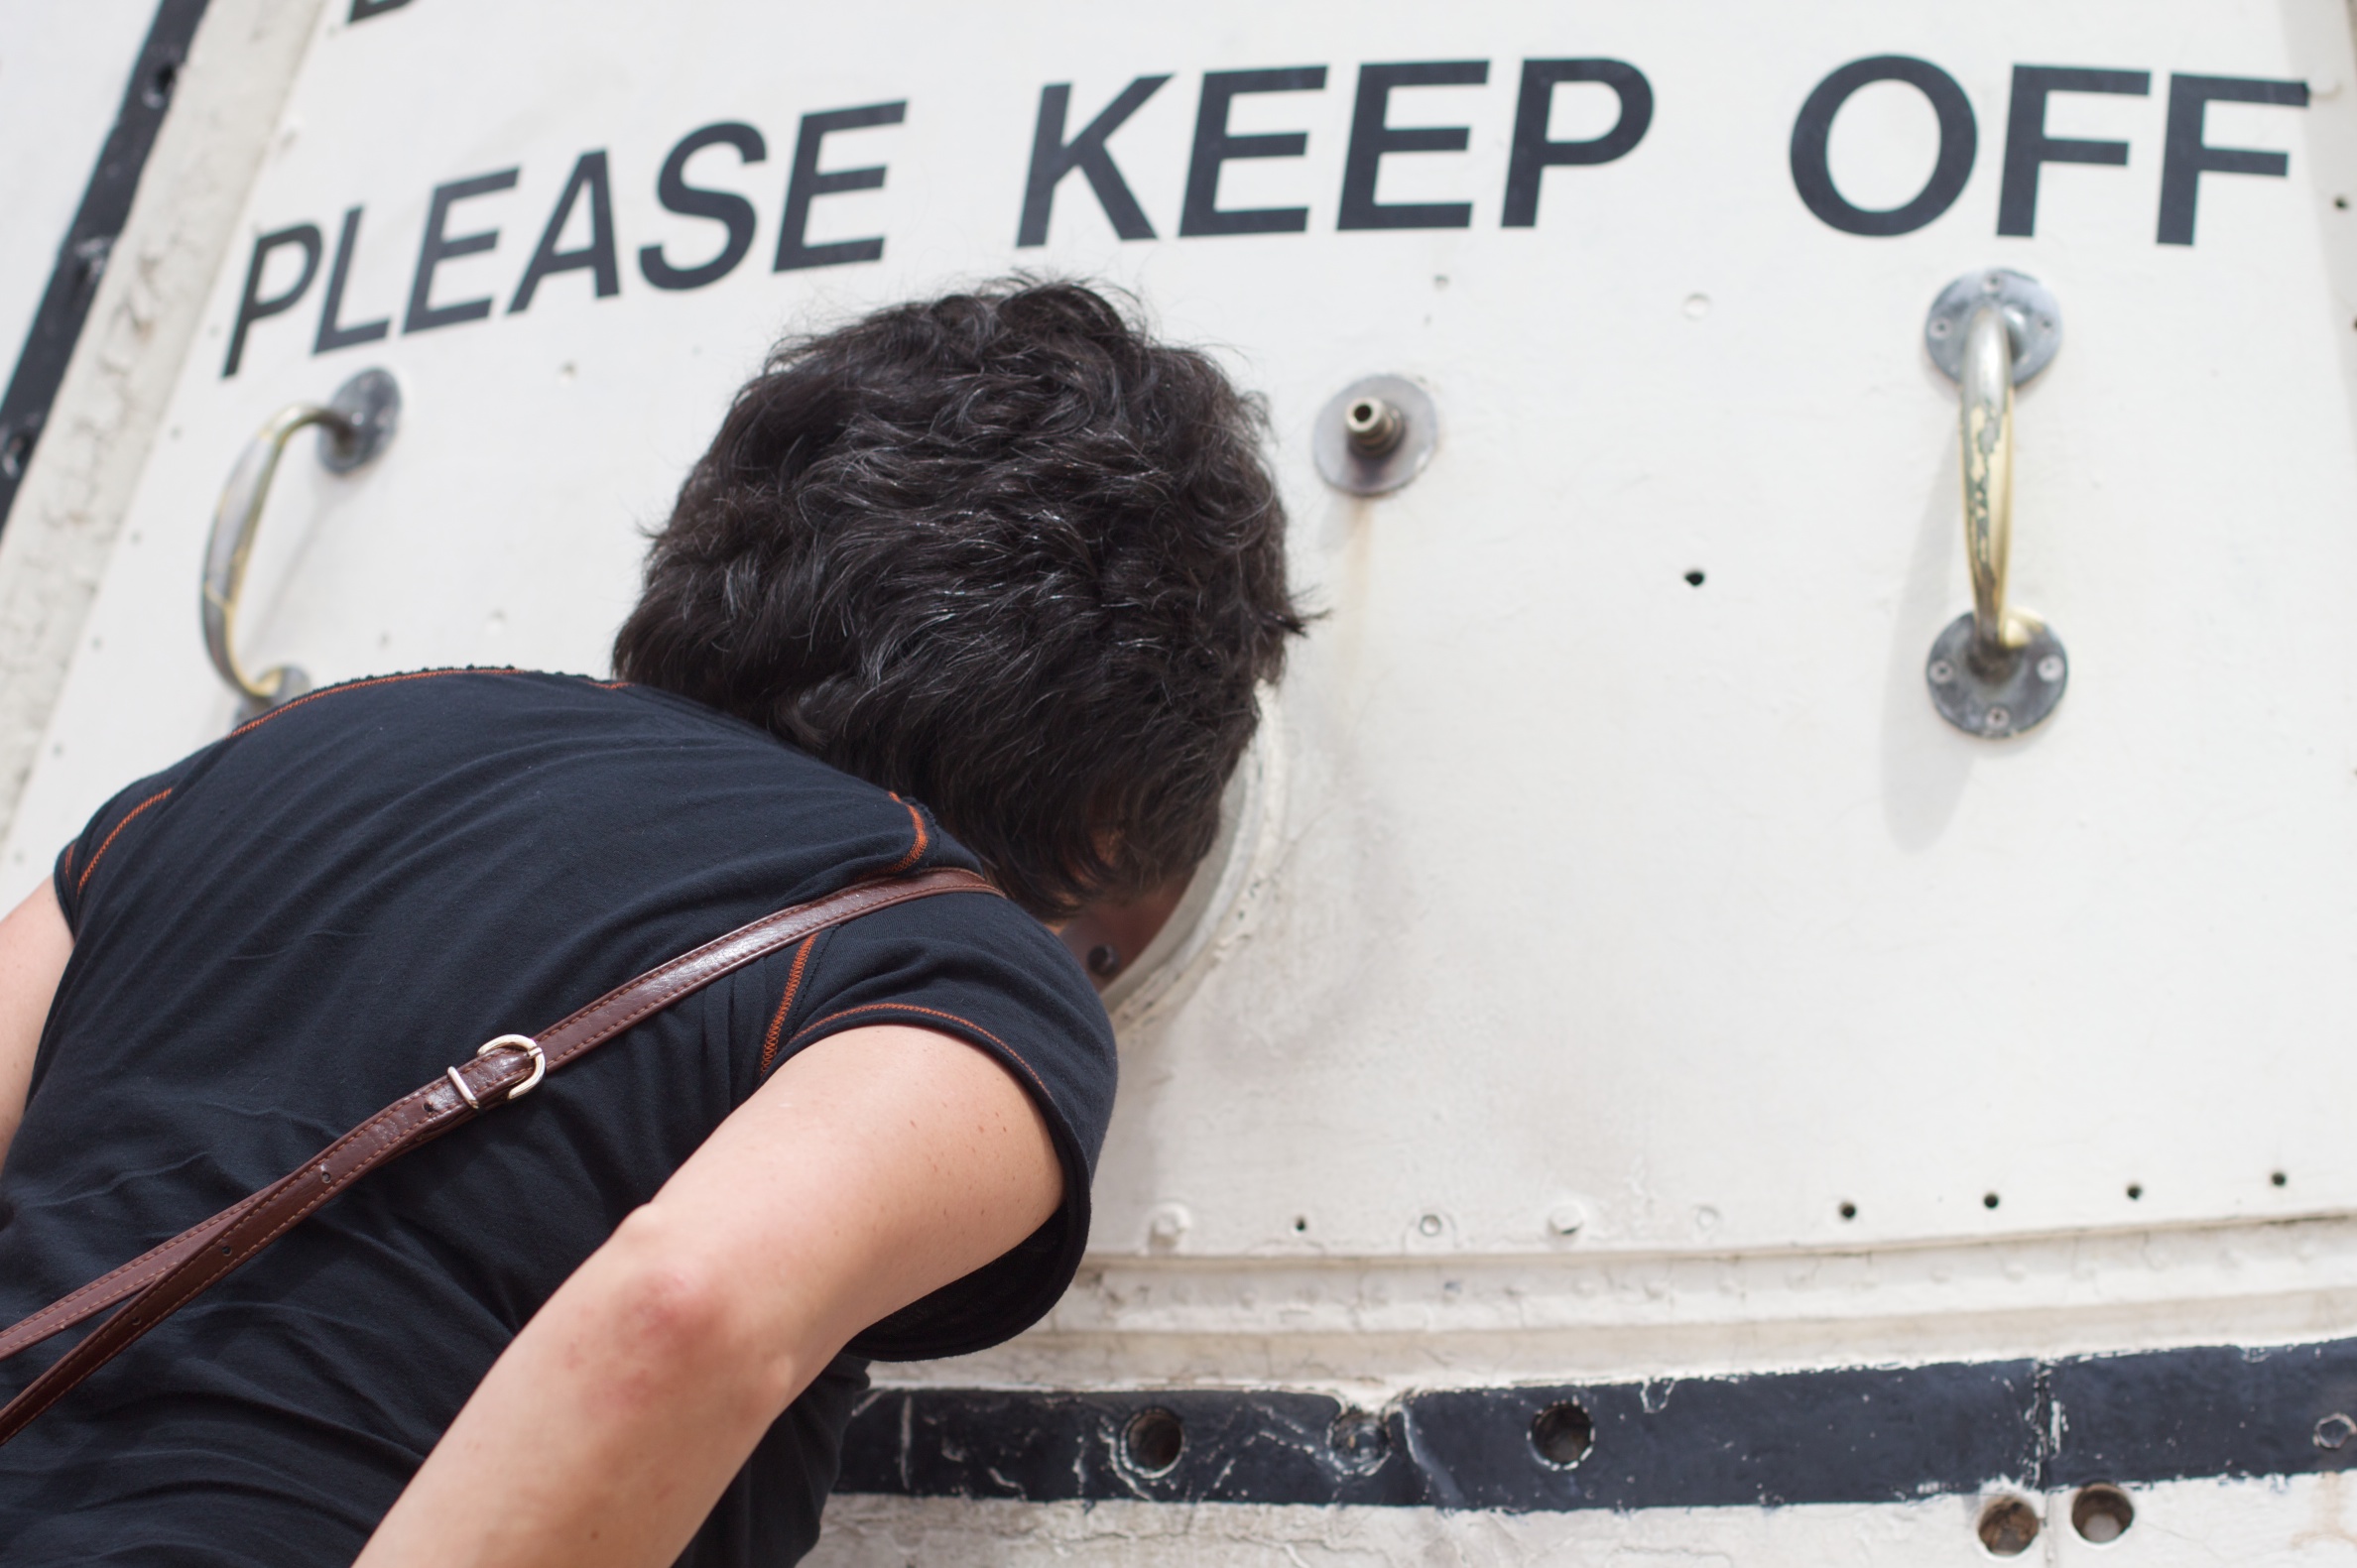
person